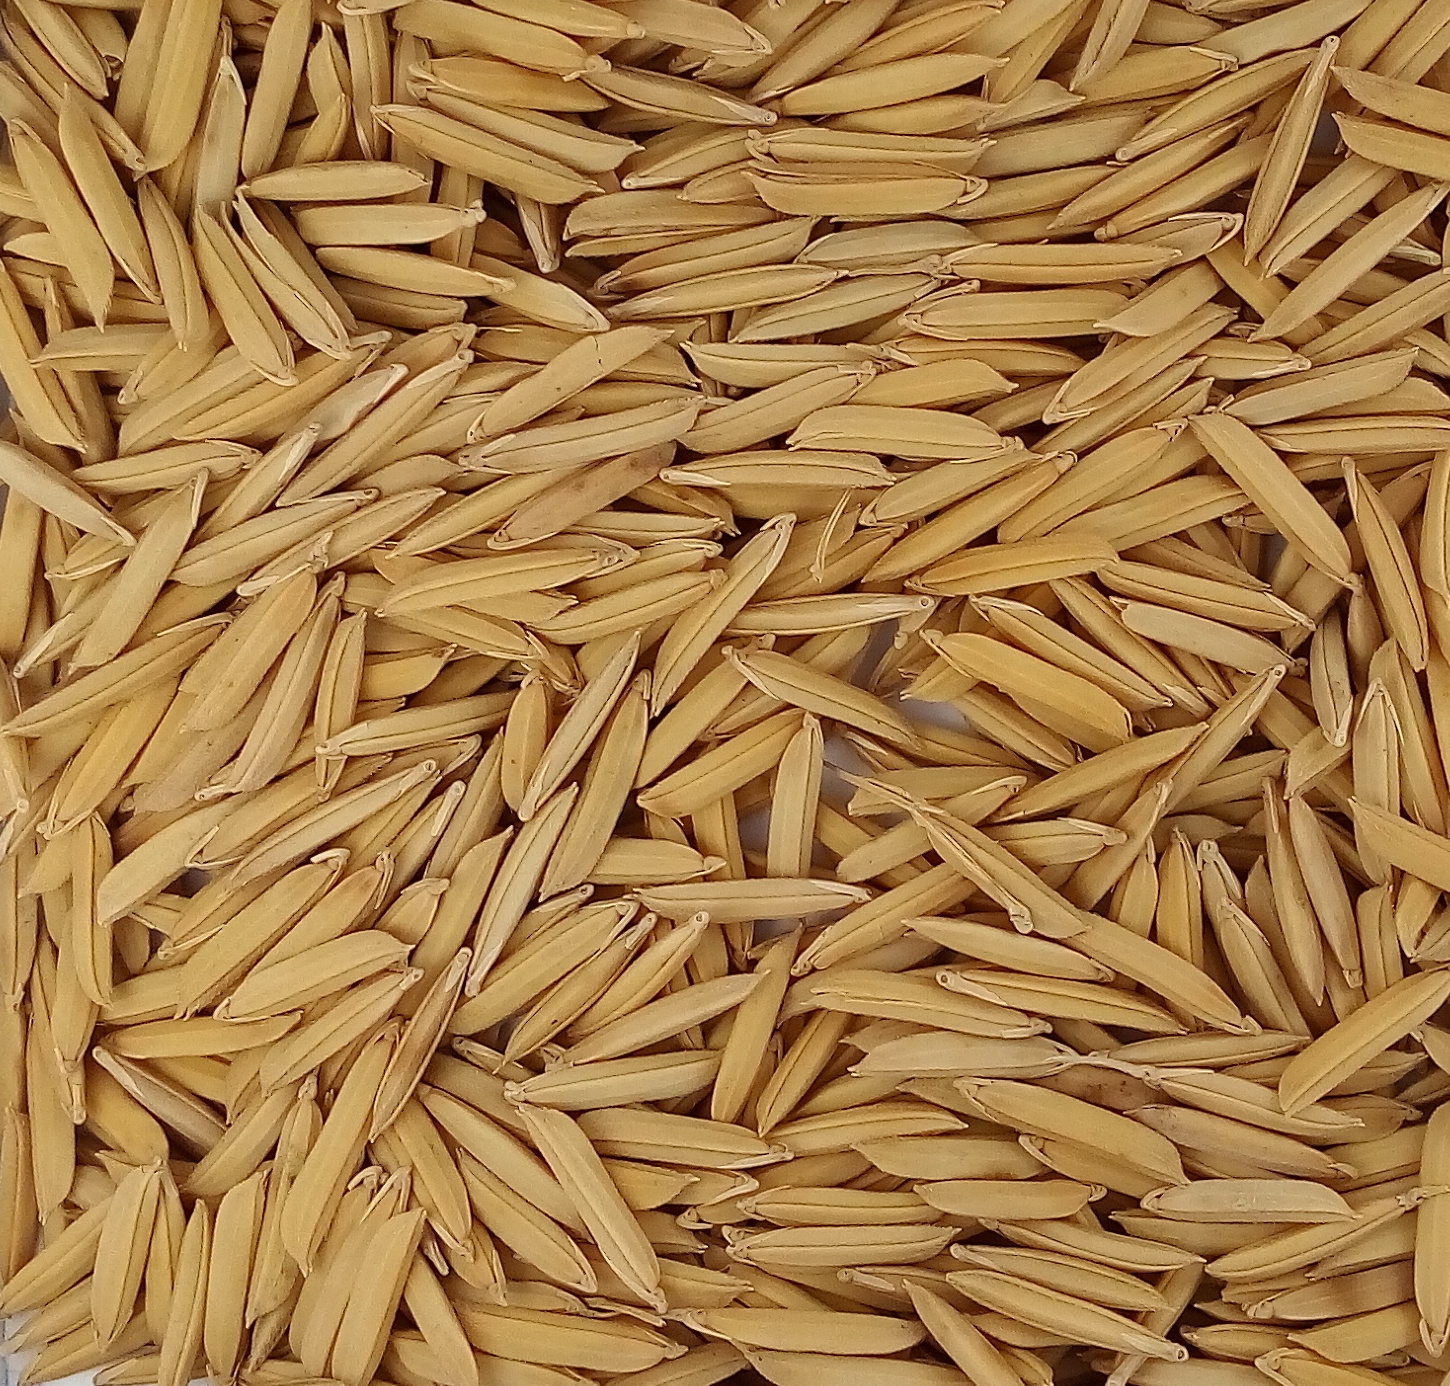
Rice seed variety: 1509